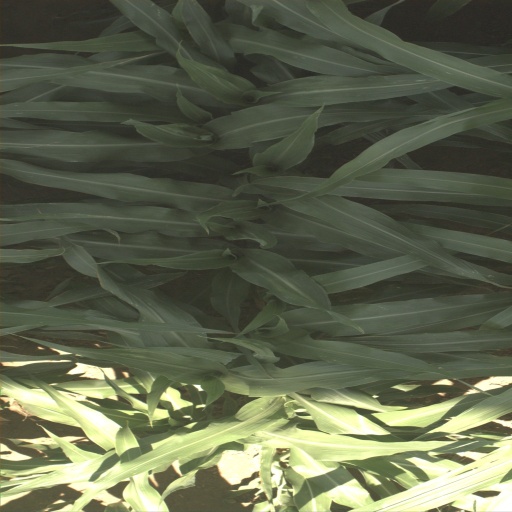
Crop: sorghum